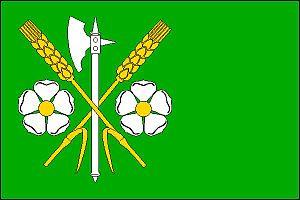
Křešice est une commune du district de Litoměřice, dans la région d'Ústí nad Labem, en Tchéquie. Sa population s'élevait à 1 395 habitants en 2018.